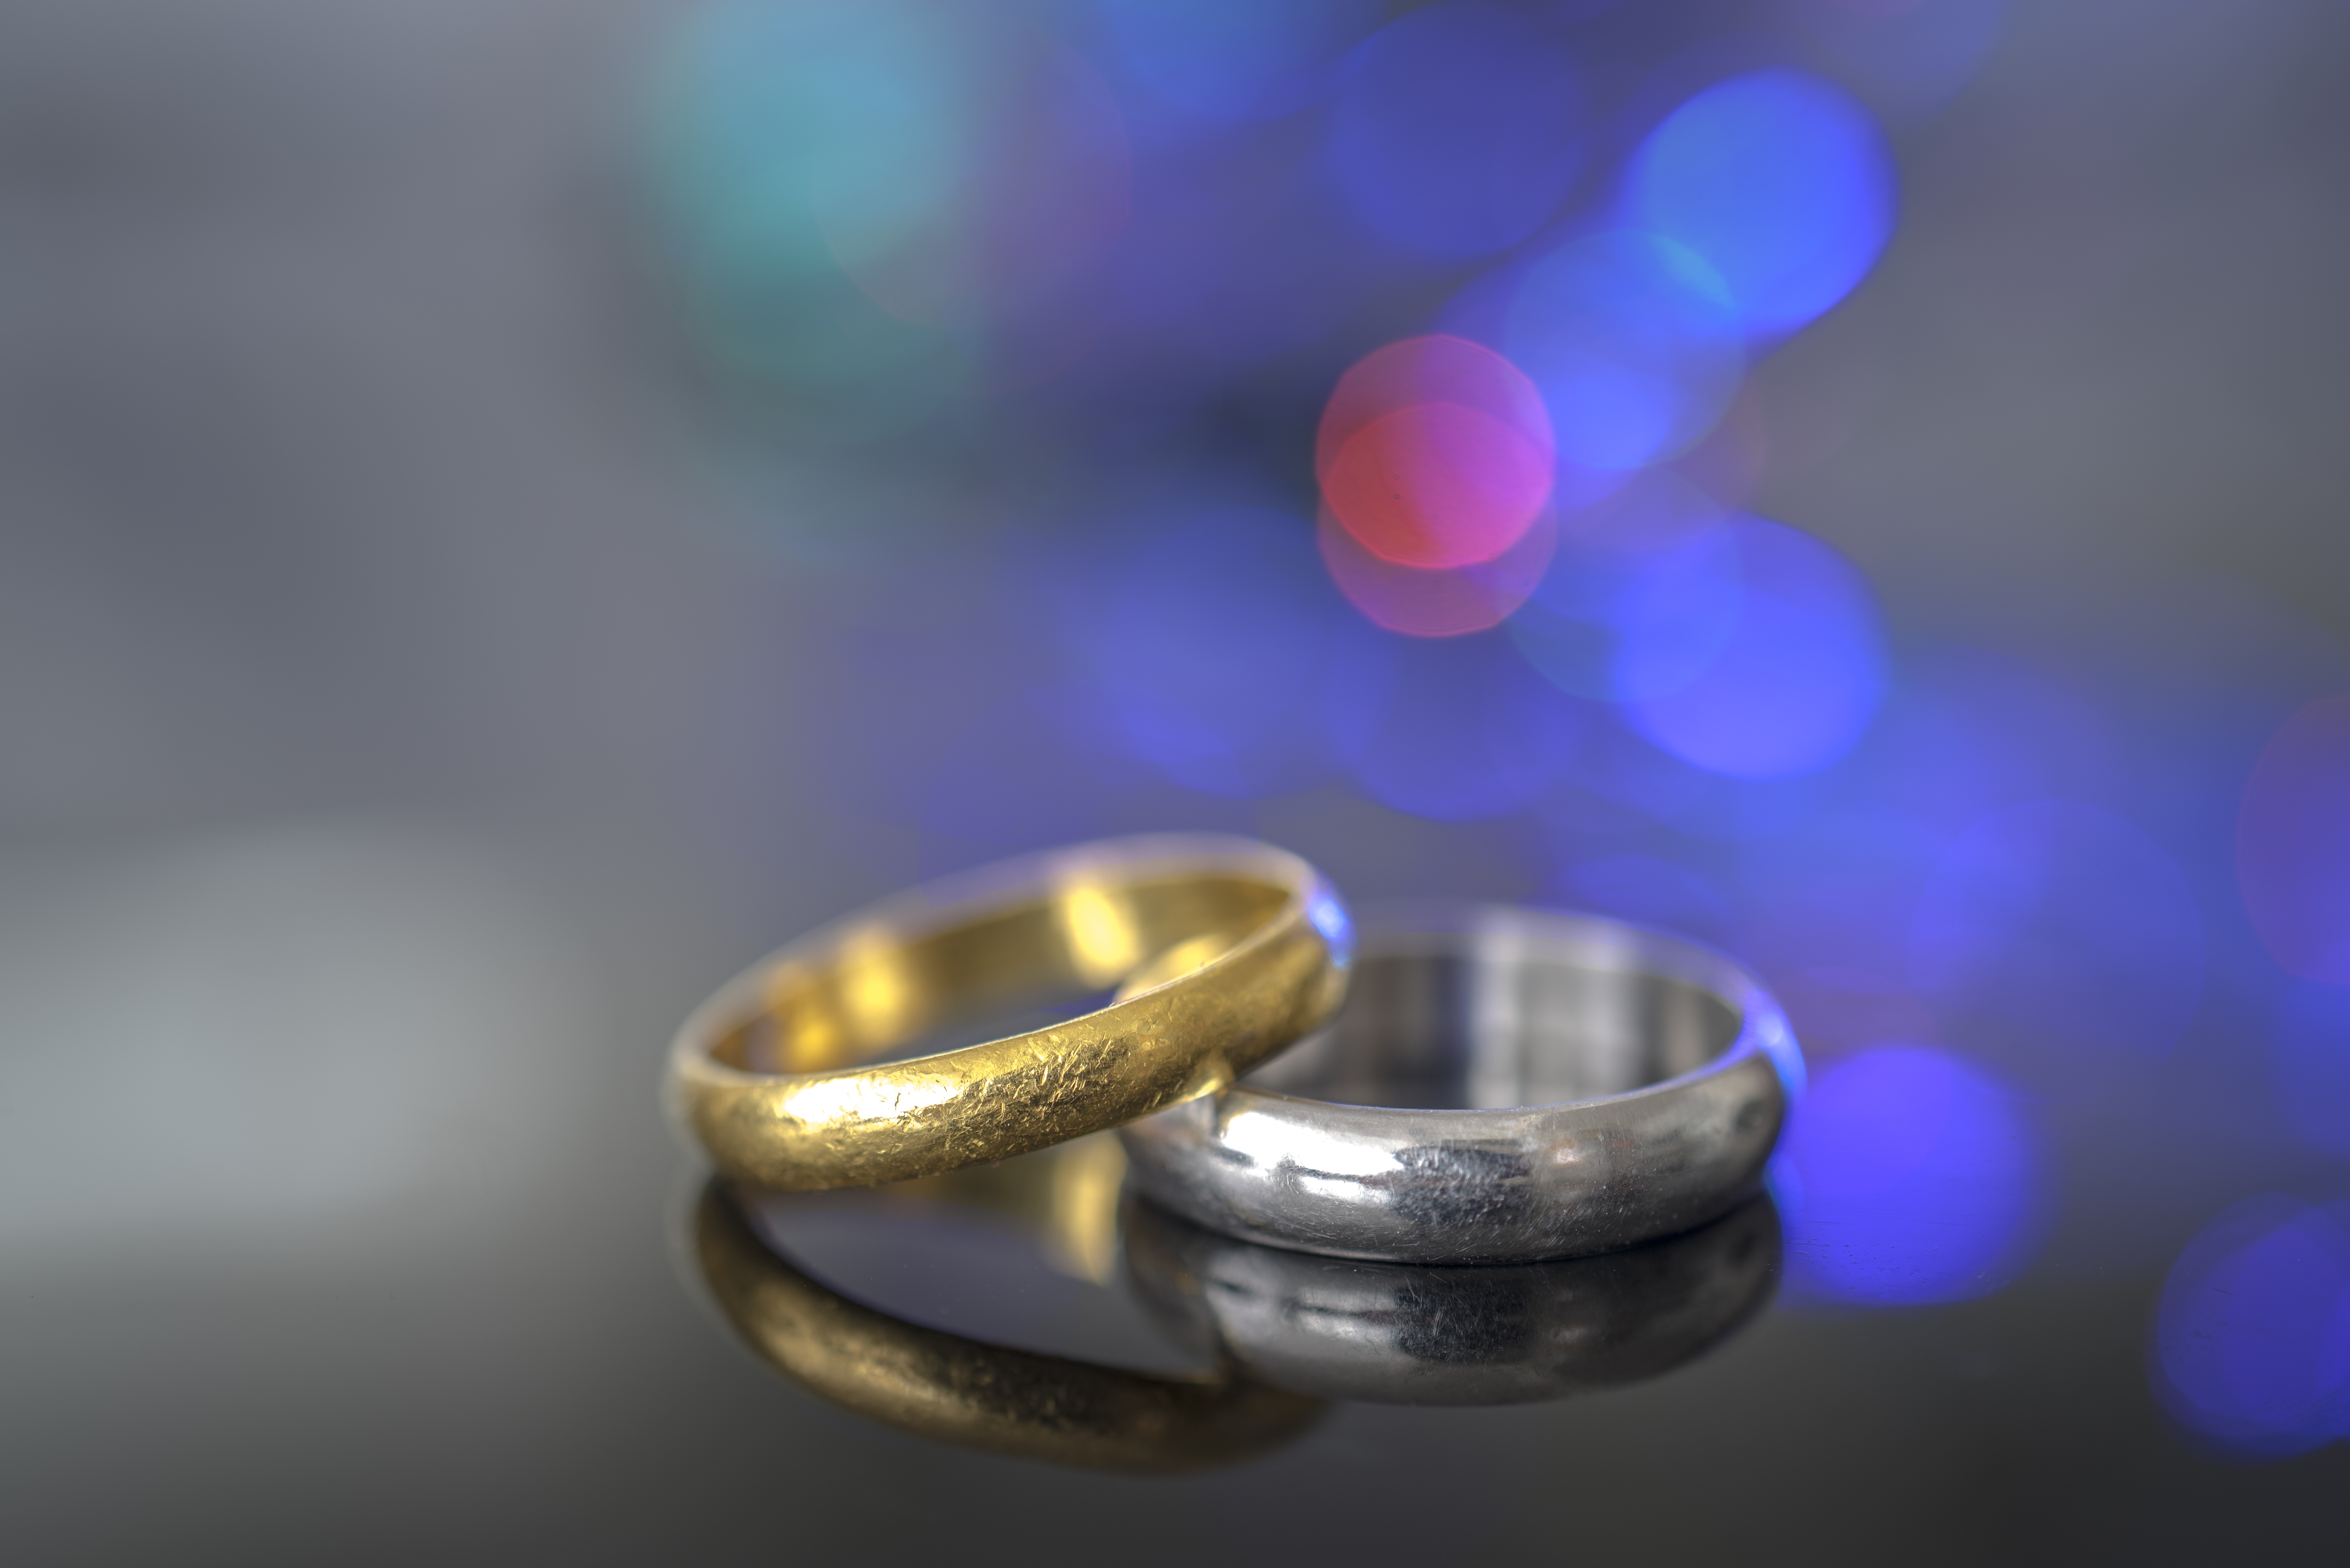
bokeh, ring, celebration, love, gift, golden, symbol, metal, couple, romance, romantic, two, together, wedding, marriage, engagement, jewelry, circle, sparkle, close up, jewellery, ceremony, background, gold, silver, pair, anniversary, shiny, marry, macro photography, wed, platinum, proposal, fashion accessory